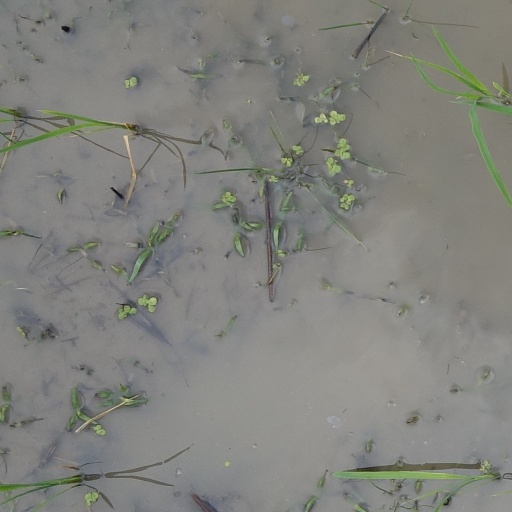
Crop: rice